Mistress Branican

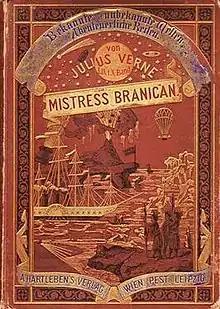

Mistress Branican is an 1891 adventure novel written by Jules Verne. It is based on Colonel Peter Egerton-Warburton's and Ernest Giles' accounts of their journeys across the deserts of Western Australia, and was also inspired by the search launched by Lady Franklin when her husband Sir John Franklin was reported lost in the Northwest Passage.